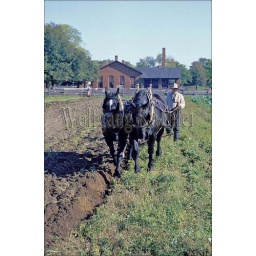
Usa, michigan, near detroit, dearborn, greenfield village, horse team plowing field